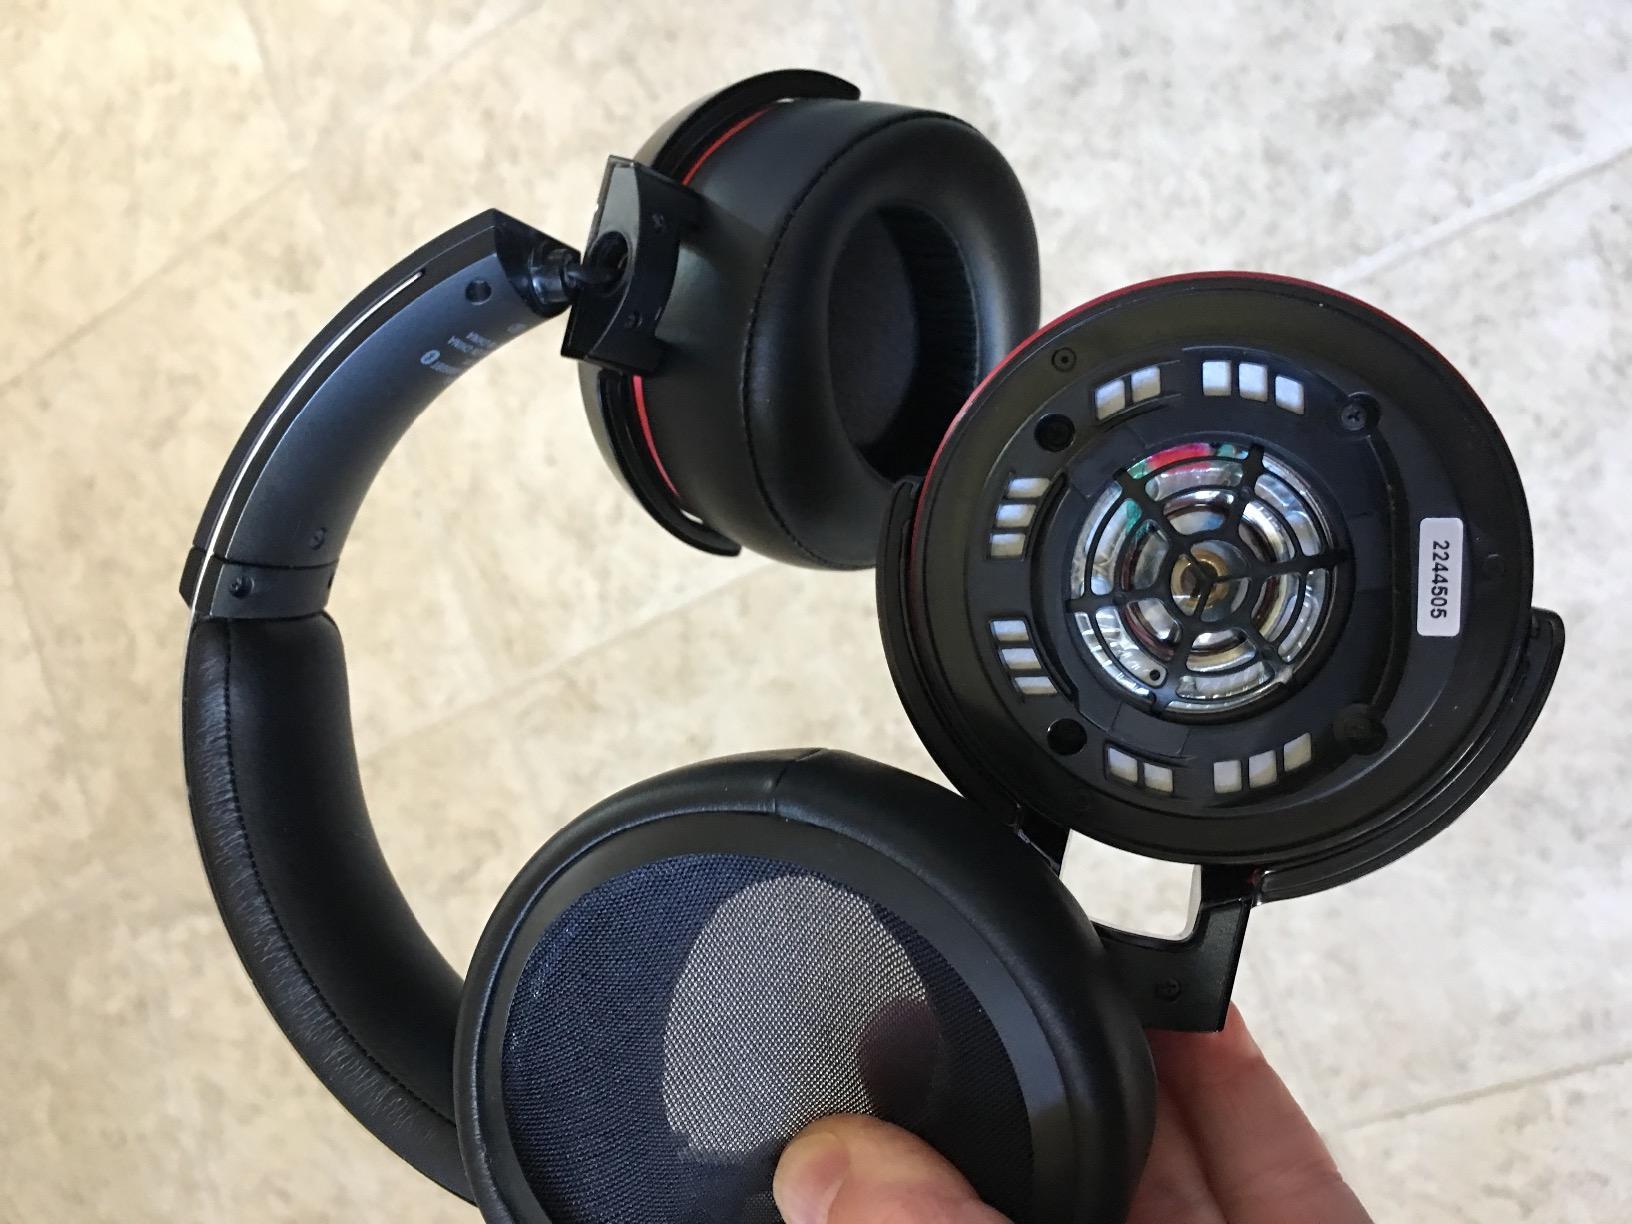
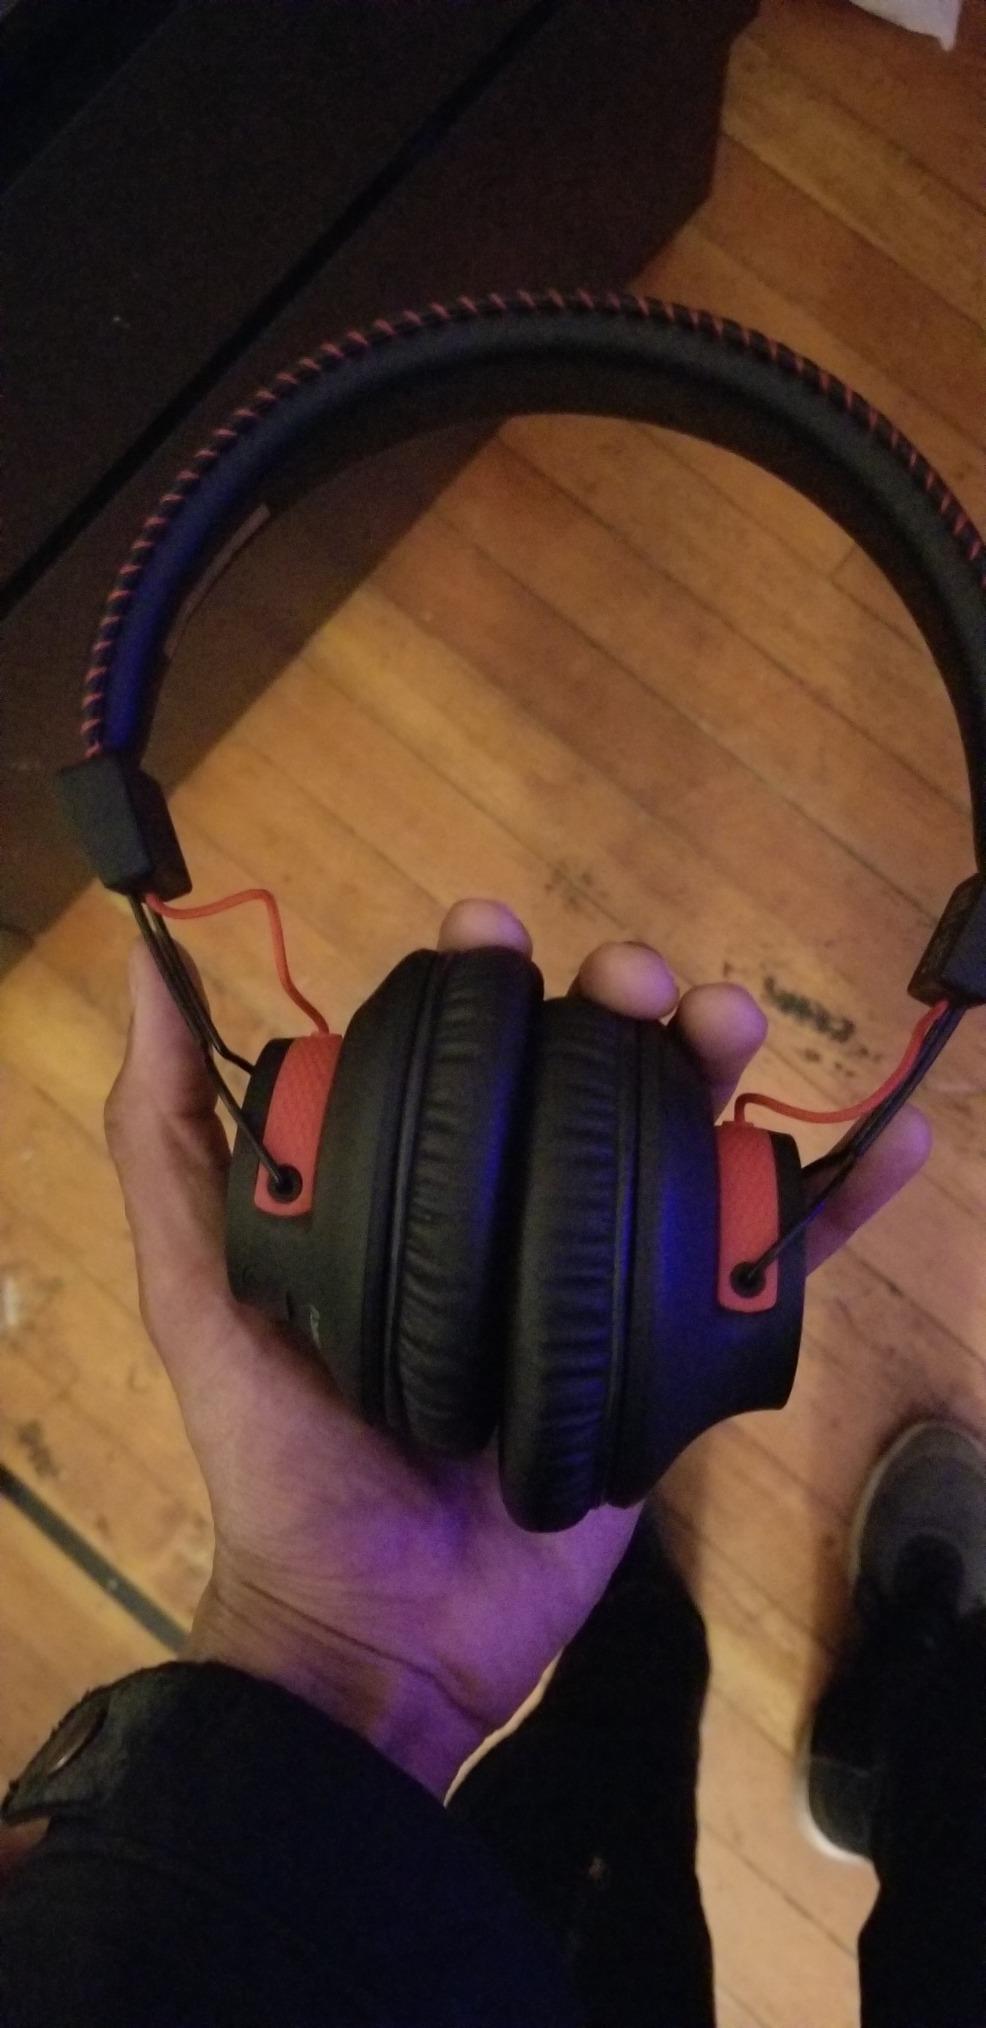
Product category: headphones
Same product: no